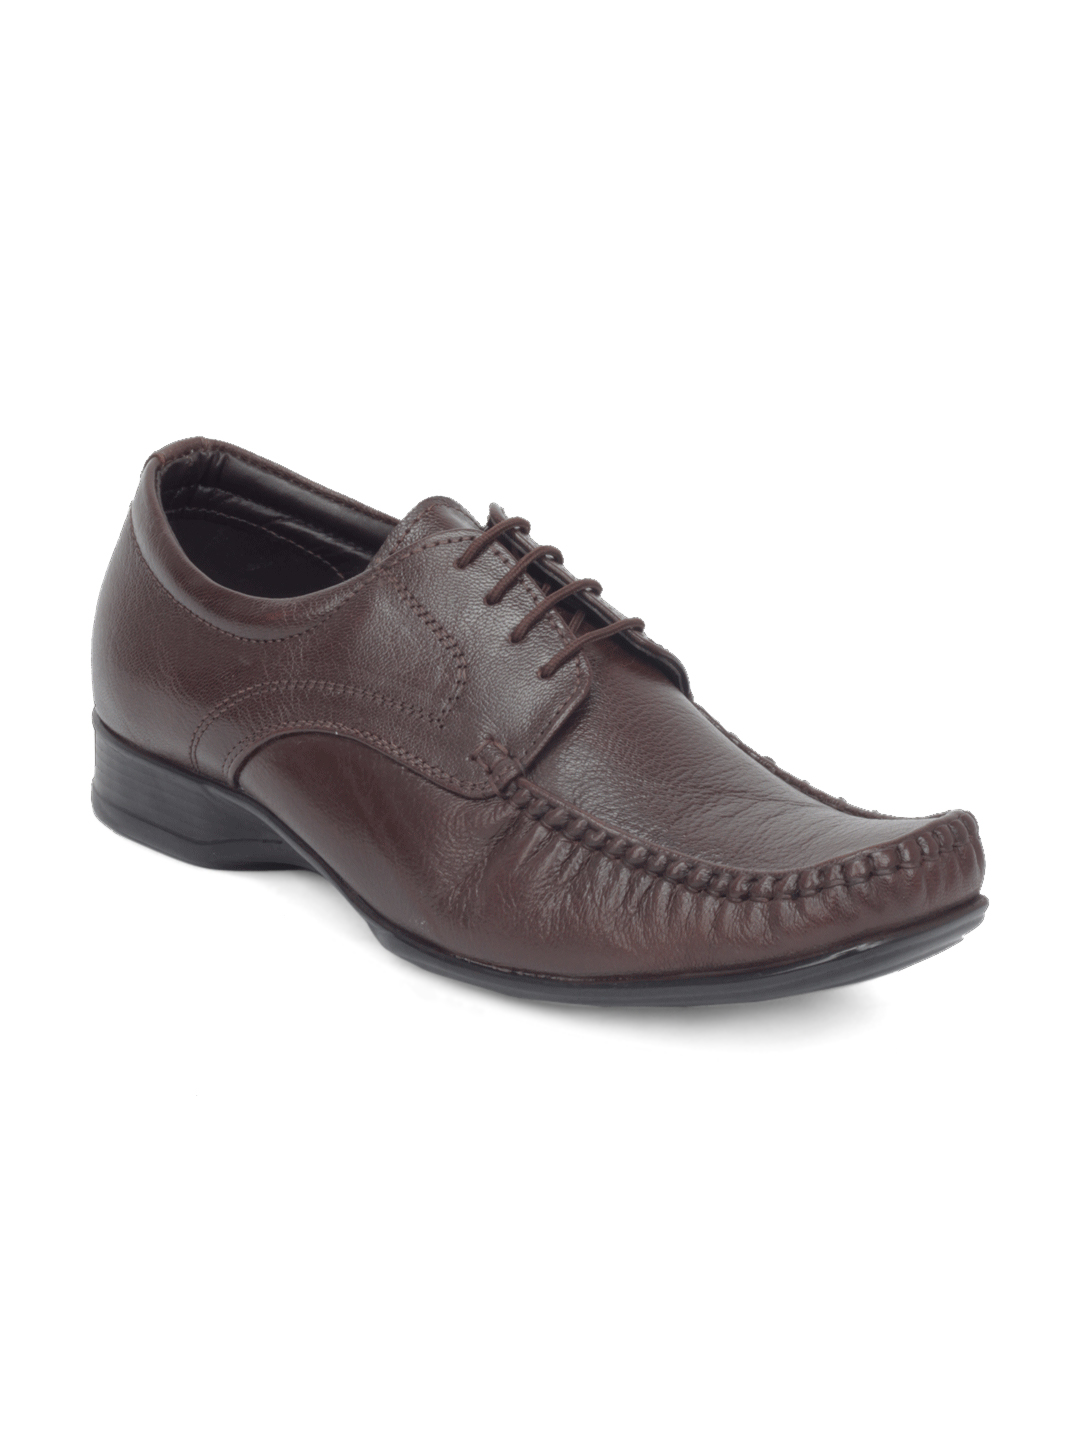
Bata Men Brown Formal Shoes
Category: Footwear / Shoes / Formal Shoes
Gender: Men
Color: Brown
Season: Summer 2012
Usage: Formal